Fertilisation

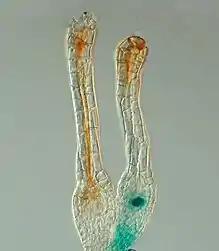
In the bryophyte land plants, fertilisation takes place within the archegonium. This moss has been genetically modified so that the unfertilised egg within the archegonium produces a blue colour.

The gametes that participate in fertilisation of plants are the sperm (male) and the egg (female) cell. Various plant groups have differing methods by which the gametes produced by the male and female gametophytes come together and are fertilised. In bryophytes and pteridophytic land plants, fertilisation of the sperm and egg takes place within the archegonium. In seed plants, the male gametophyte is formed within a pollen grain. After pollination, the pollen grain germinates, and a pollen tube grows and penetrates the ovule through a tiny pore called a micropyle. The sperm are transferred from the pollen through the pollen tube to the ovule where the egg is fertilised. In flowering plants, two sperm cells are released from the pollen tube, and a second fertilisation event occurs involving the second sperm cell and the central cell of the ovule, which is a second female gamete.